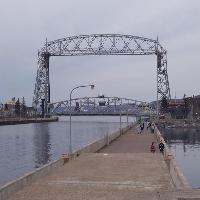
Weather: cloudy or overcast